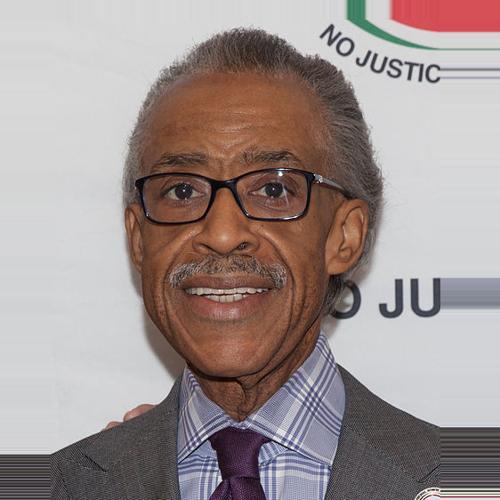
Age: 60